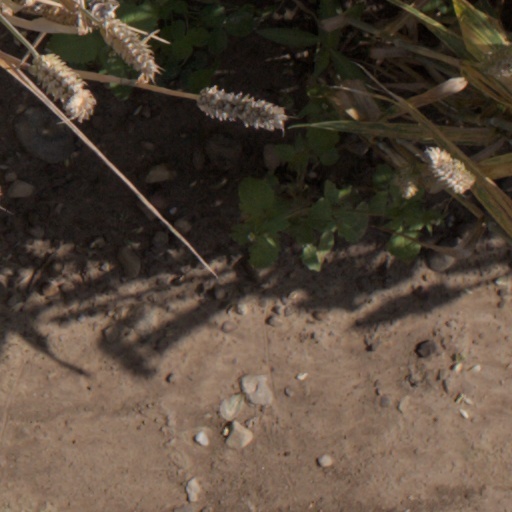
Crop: wheat